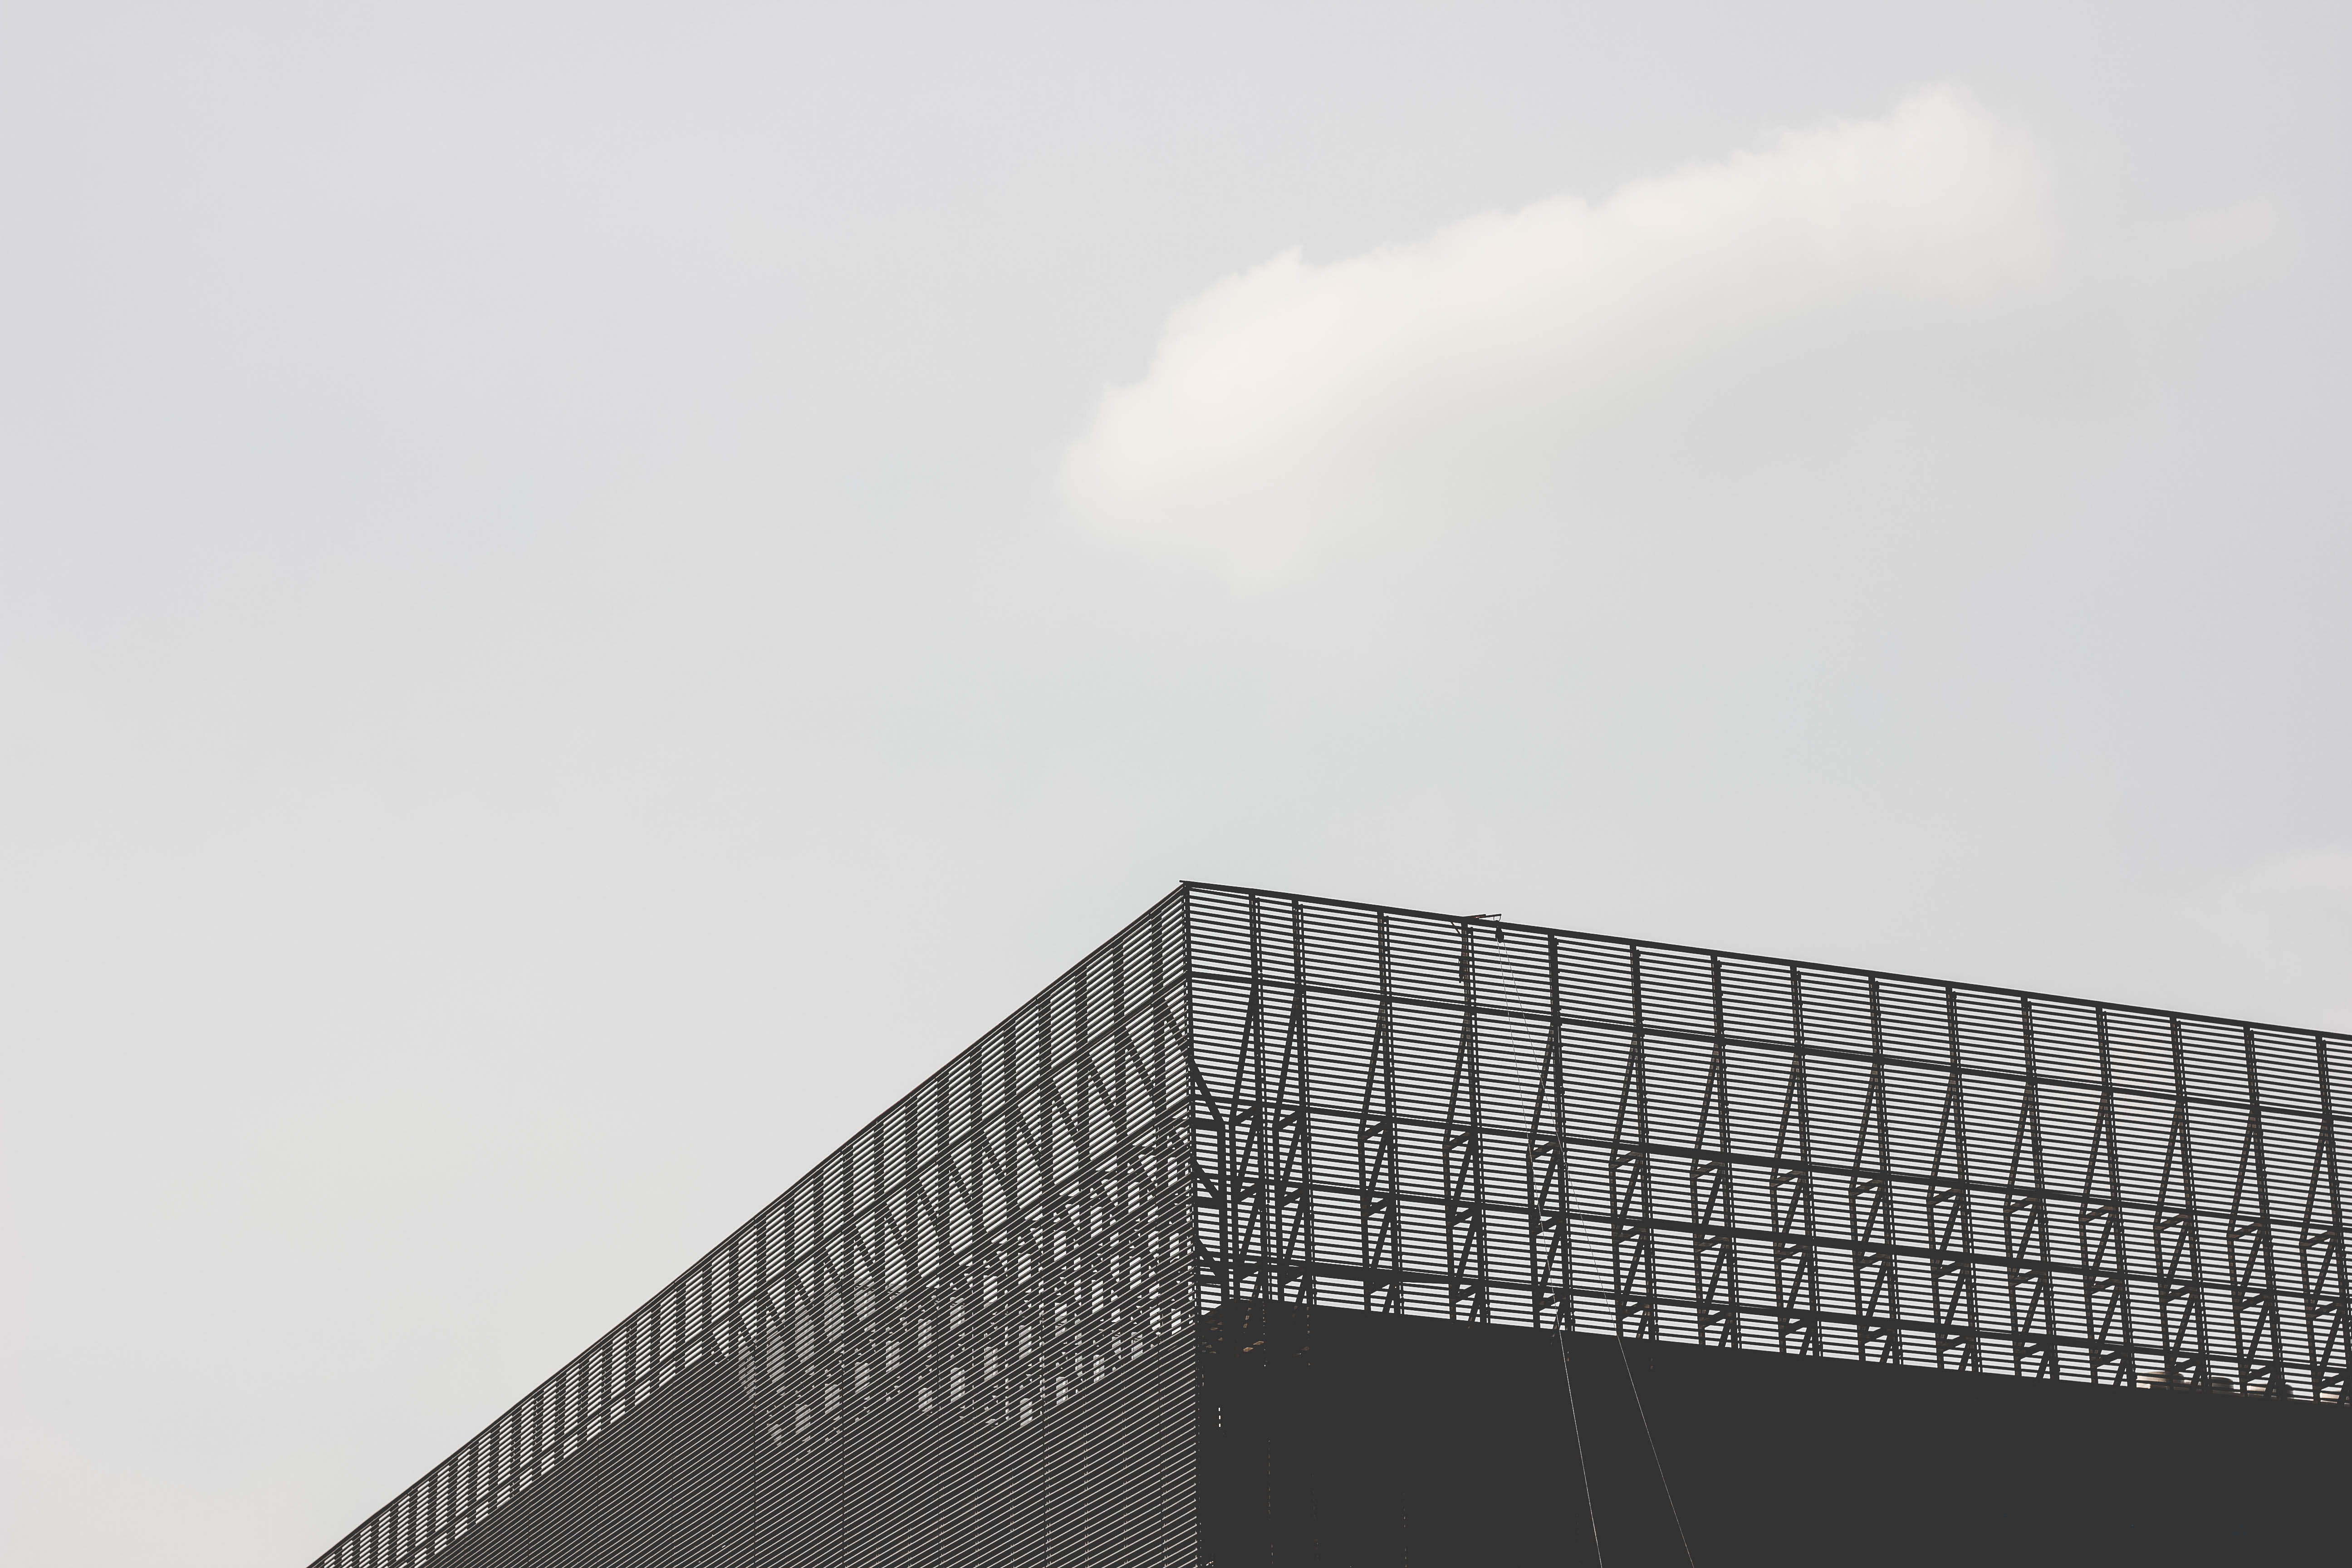
black and white, architecture, sky, white, skyscraper, line, tower, monochrome, tower block, shape, monochrome photography, atmospheric phenomenon, atmosphere of earth